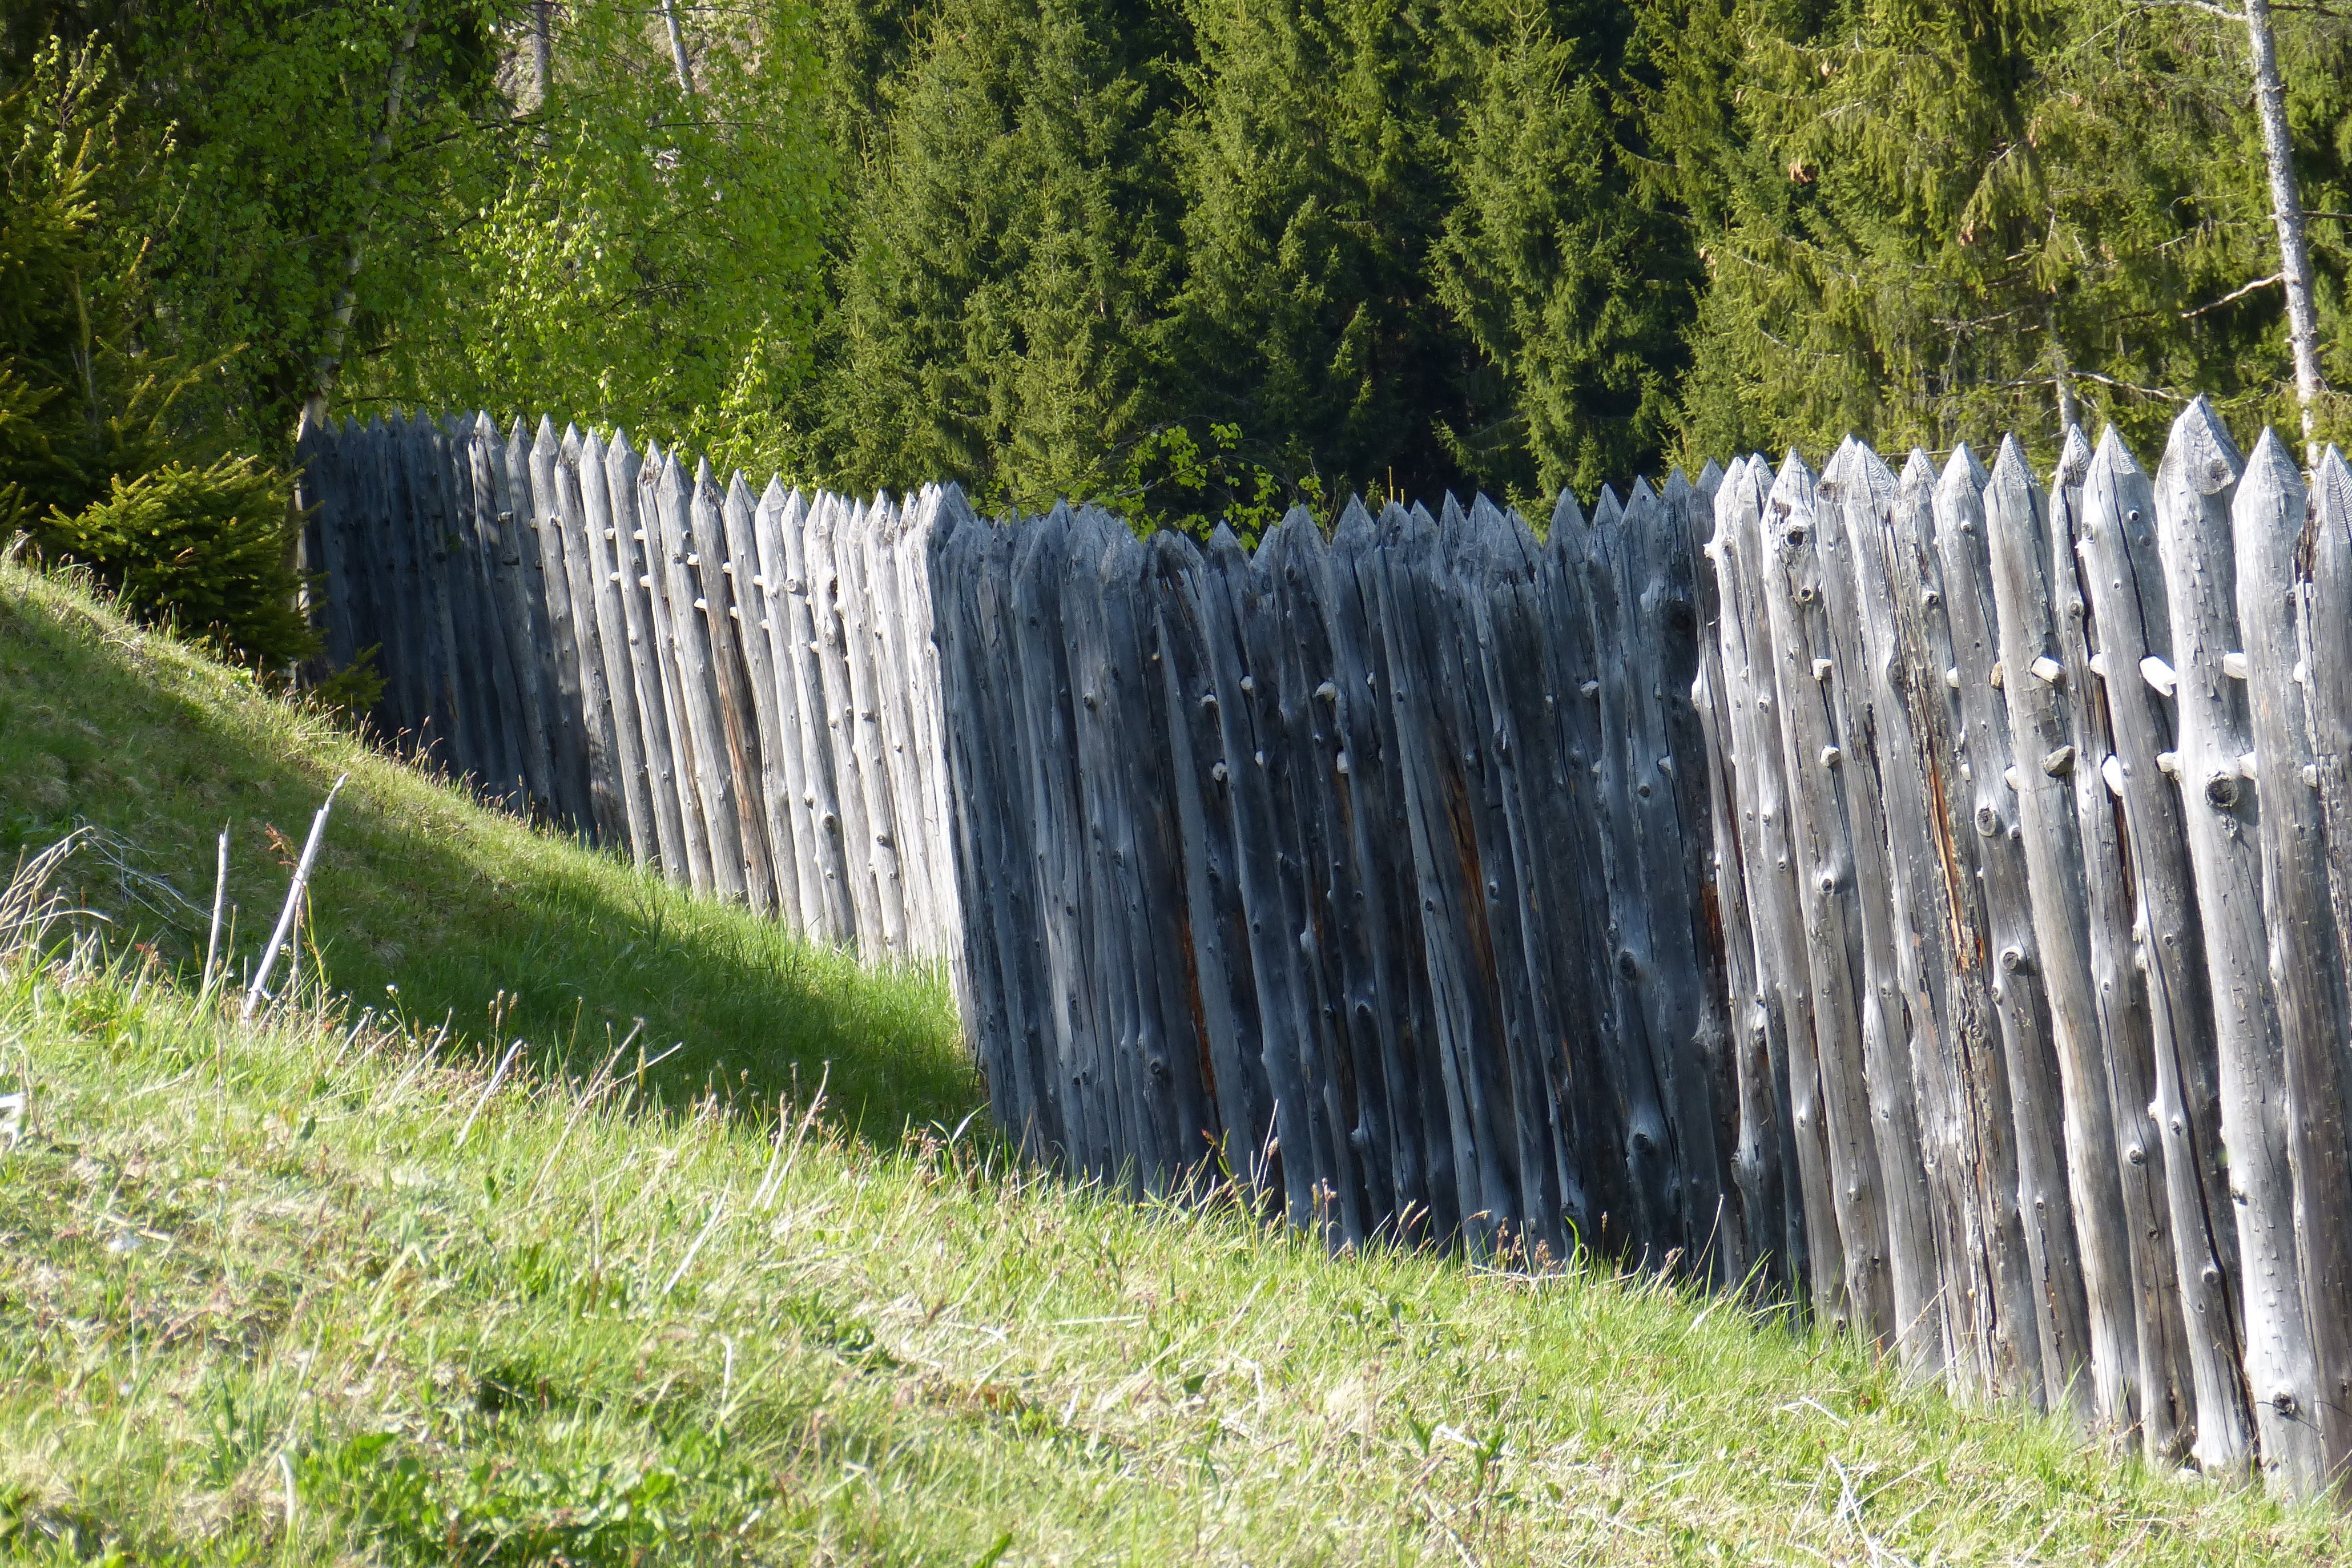
fence, wall, picket fence, shrub, wood fence, palisade, military fence, celts village, outdoor structure, home fencing